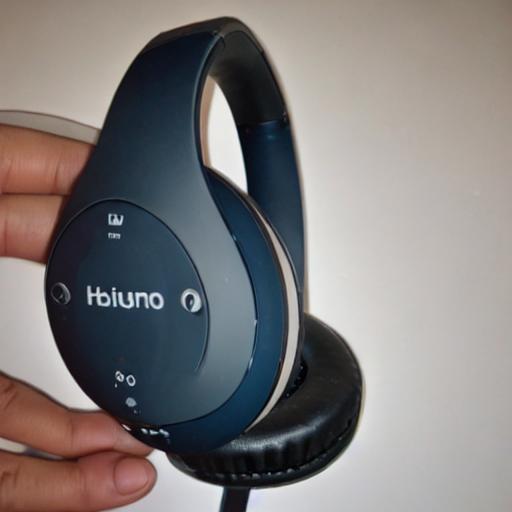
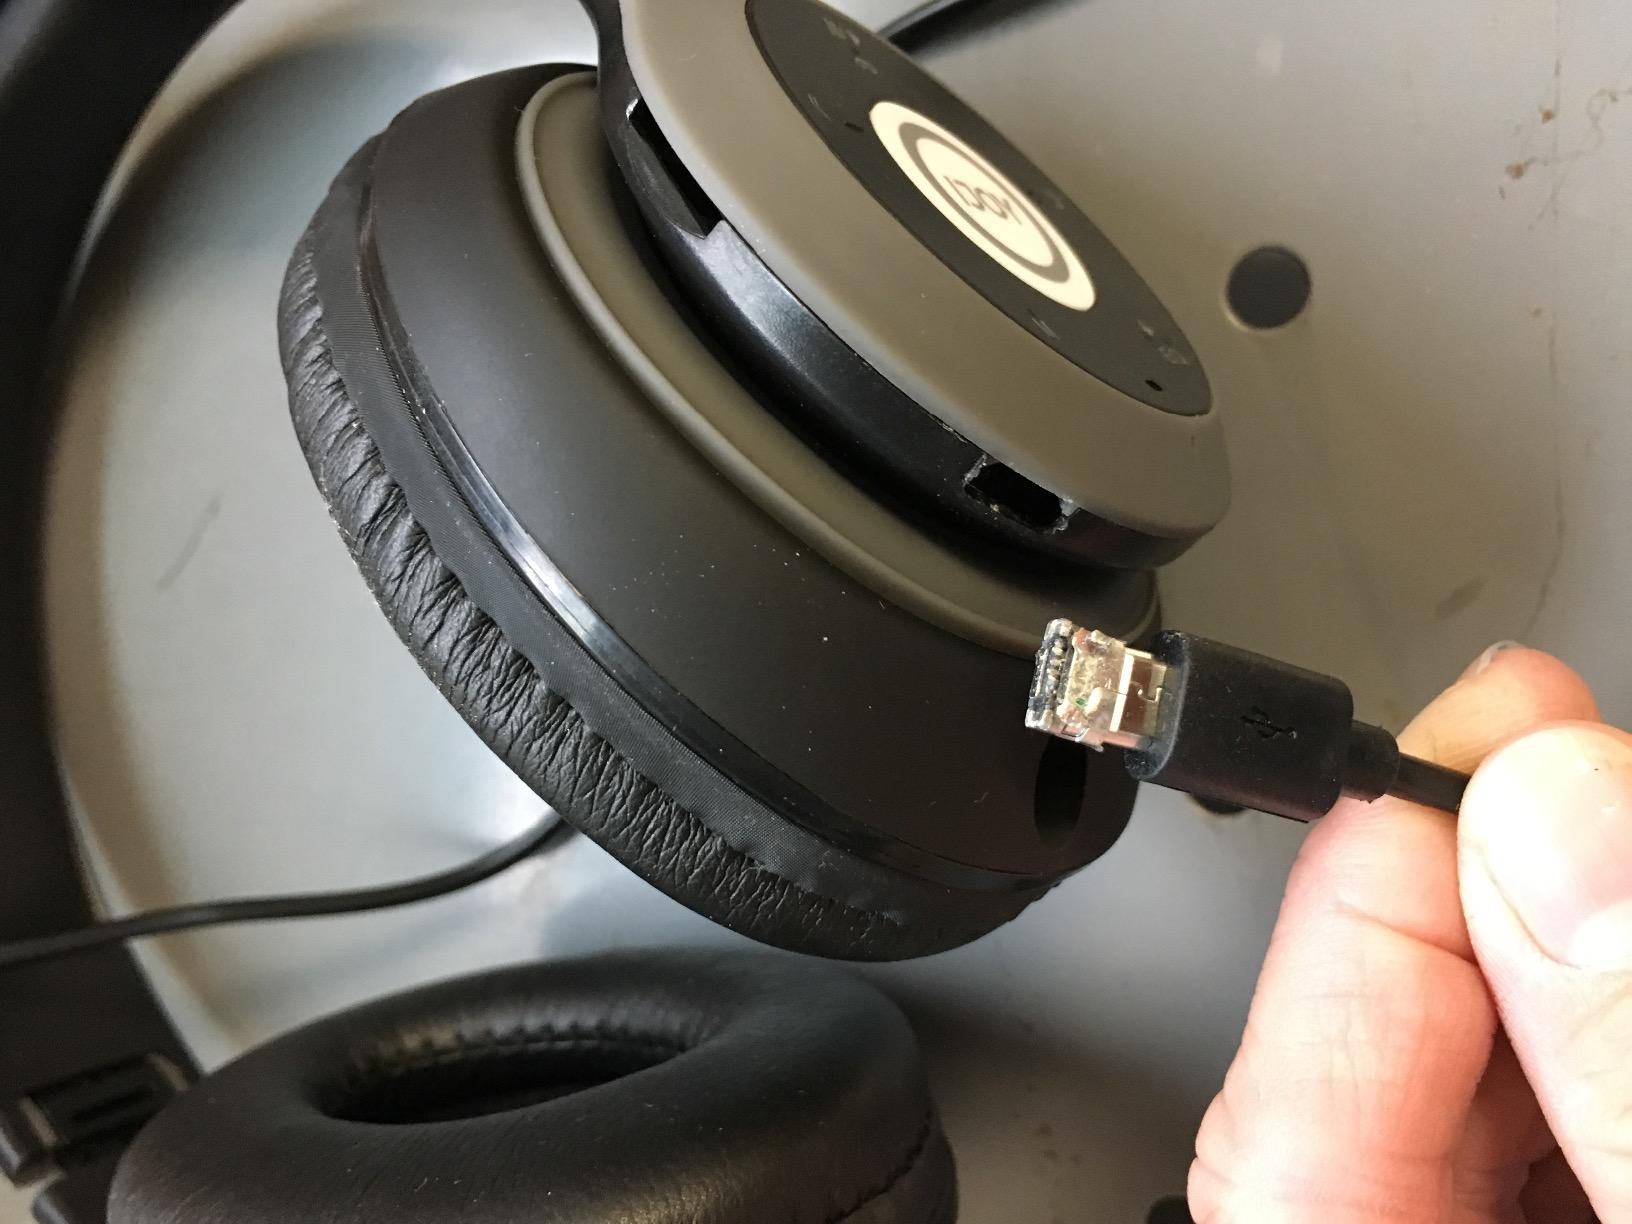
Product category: headphones
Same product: no